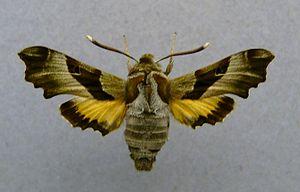
Le genre Proserpinus regroupe des lépidoptères de la famille des Sphingidae, sous-famille des Macroglossinae et de la tribu des Macroglossini.